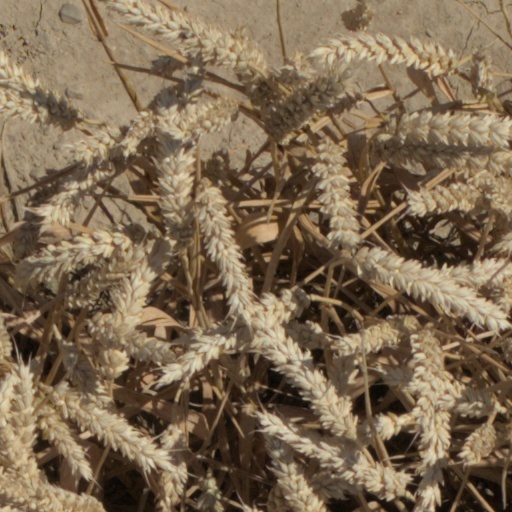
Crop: wheat